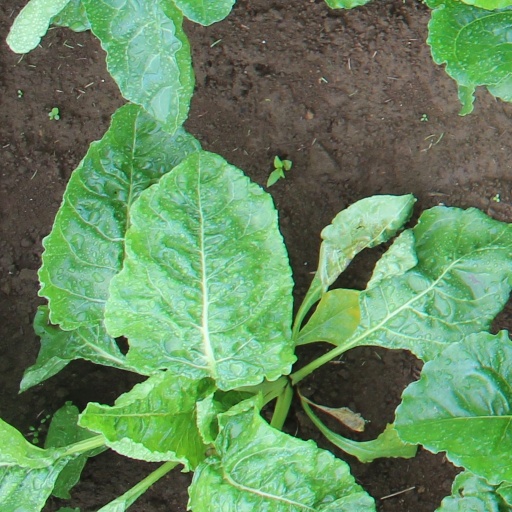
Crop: sugar beet